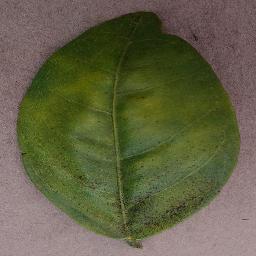
Label: Orange___Haunglongbing_(Citrus_greening)